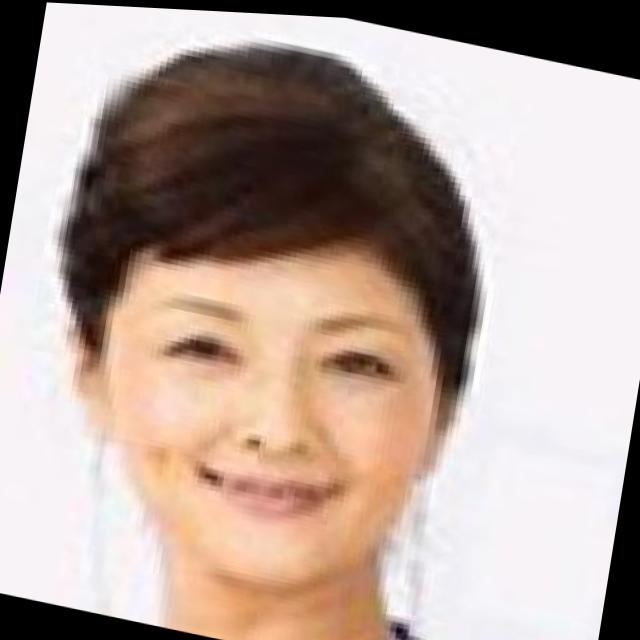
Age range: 21-44